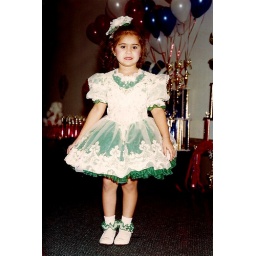
Sarah's beaded party dress with green under it.